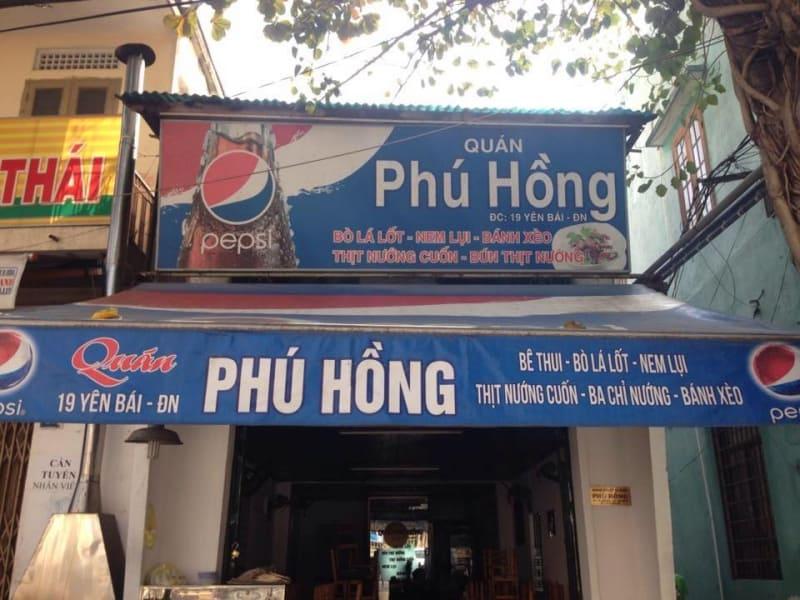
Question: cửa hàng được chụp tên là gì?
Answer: cửa hàng được chụp tên là phú hồng